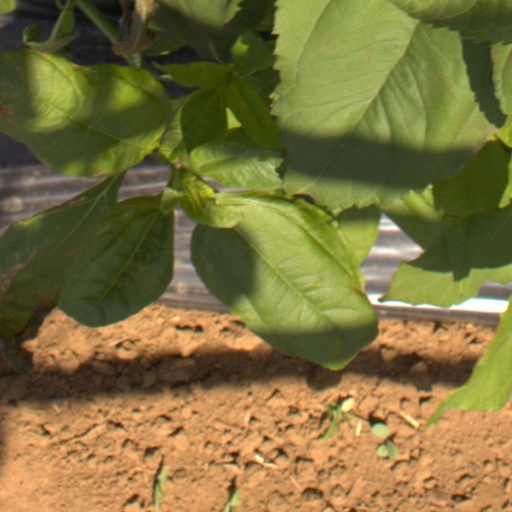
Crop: Jerusalem artichoke